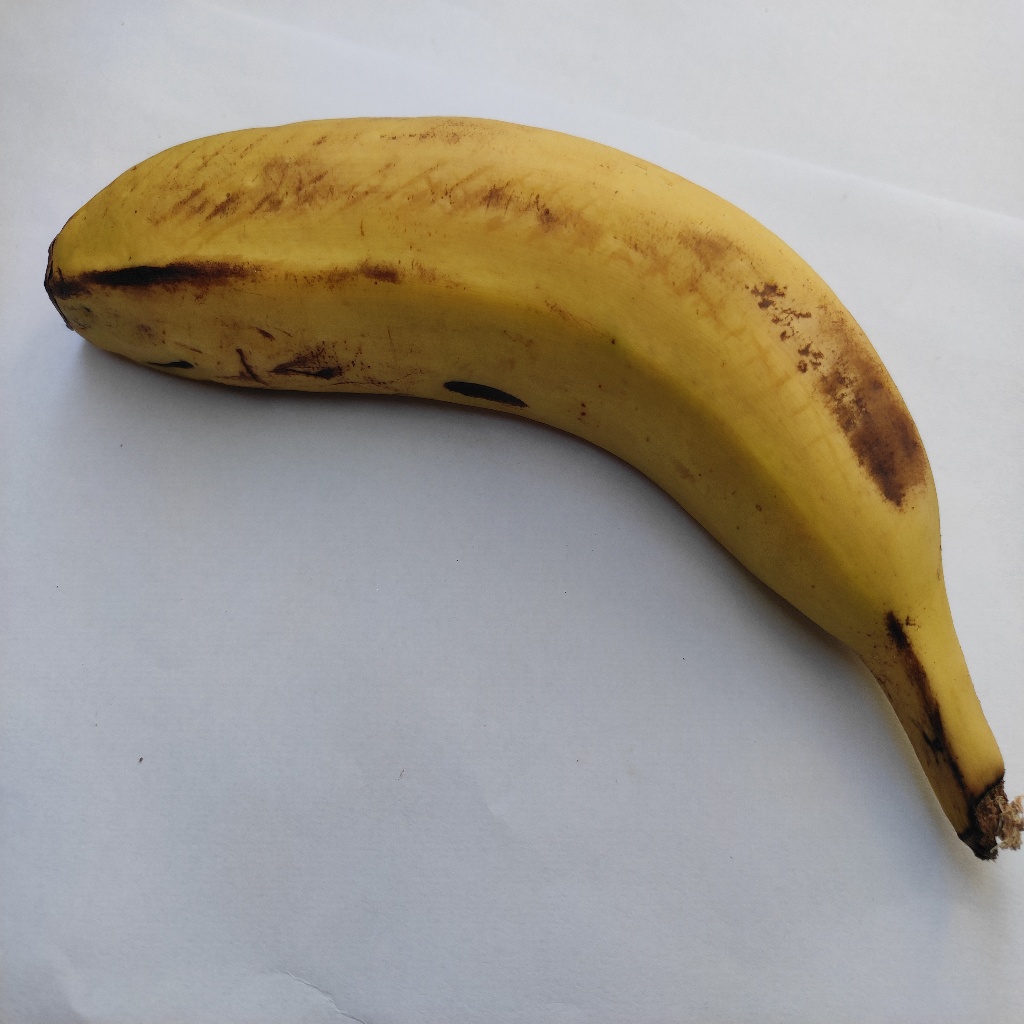
Crop: banana
Quality class: Class_B